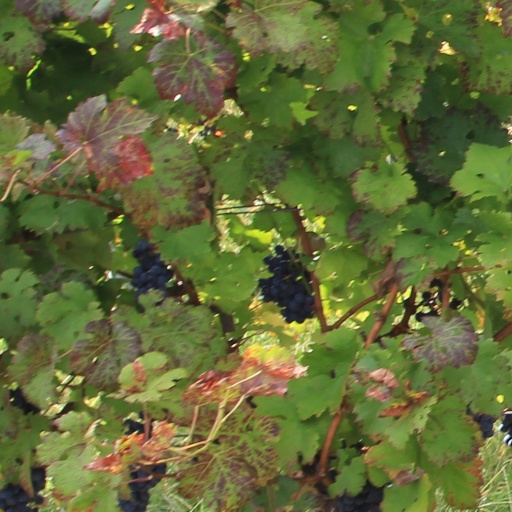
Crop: grape